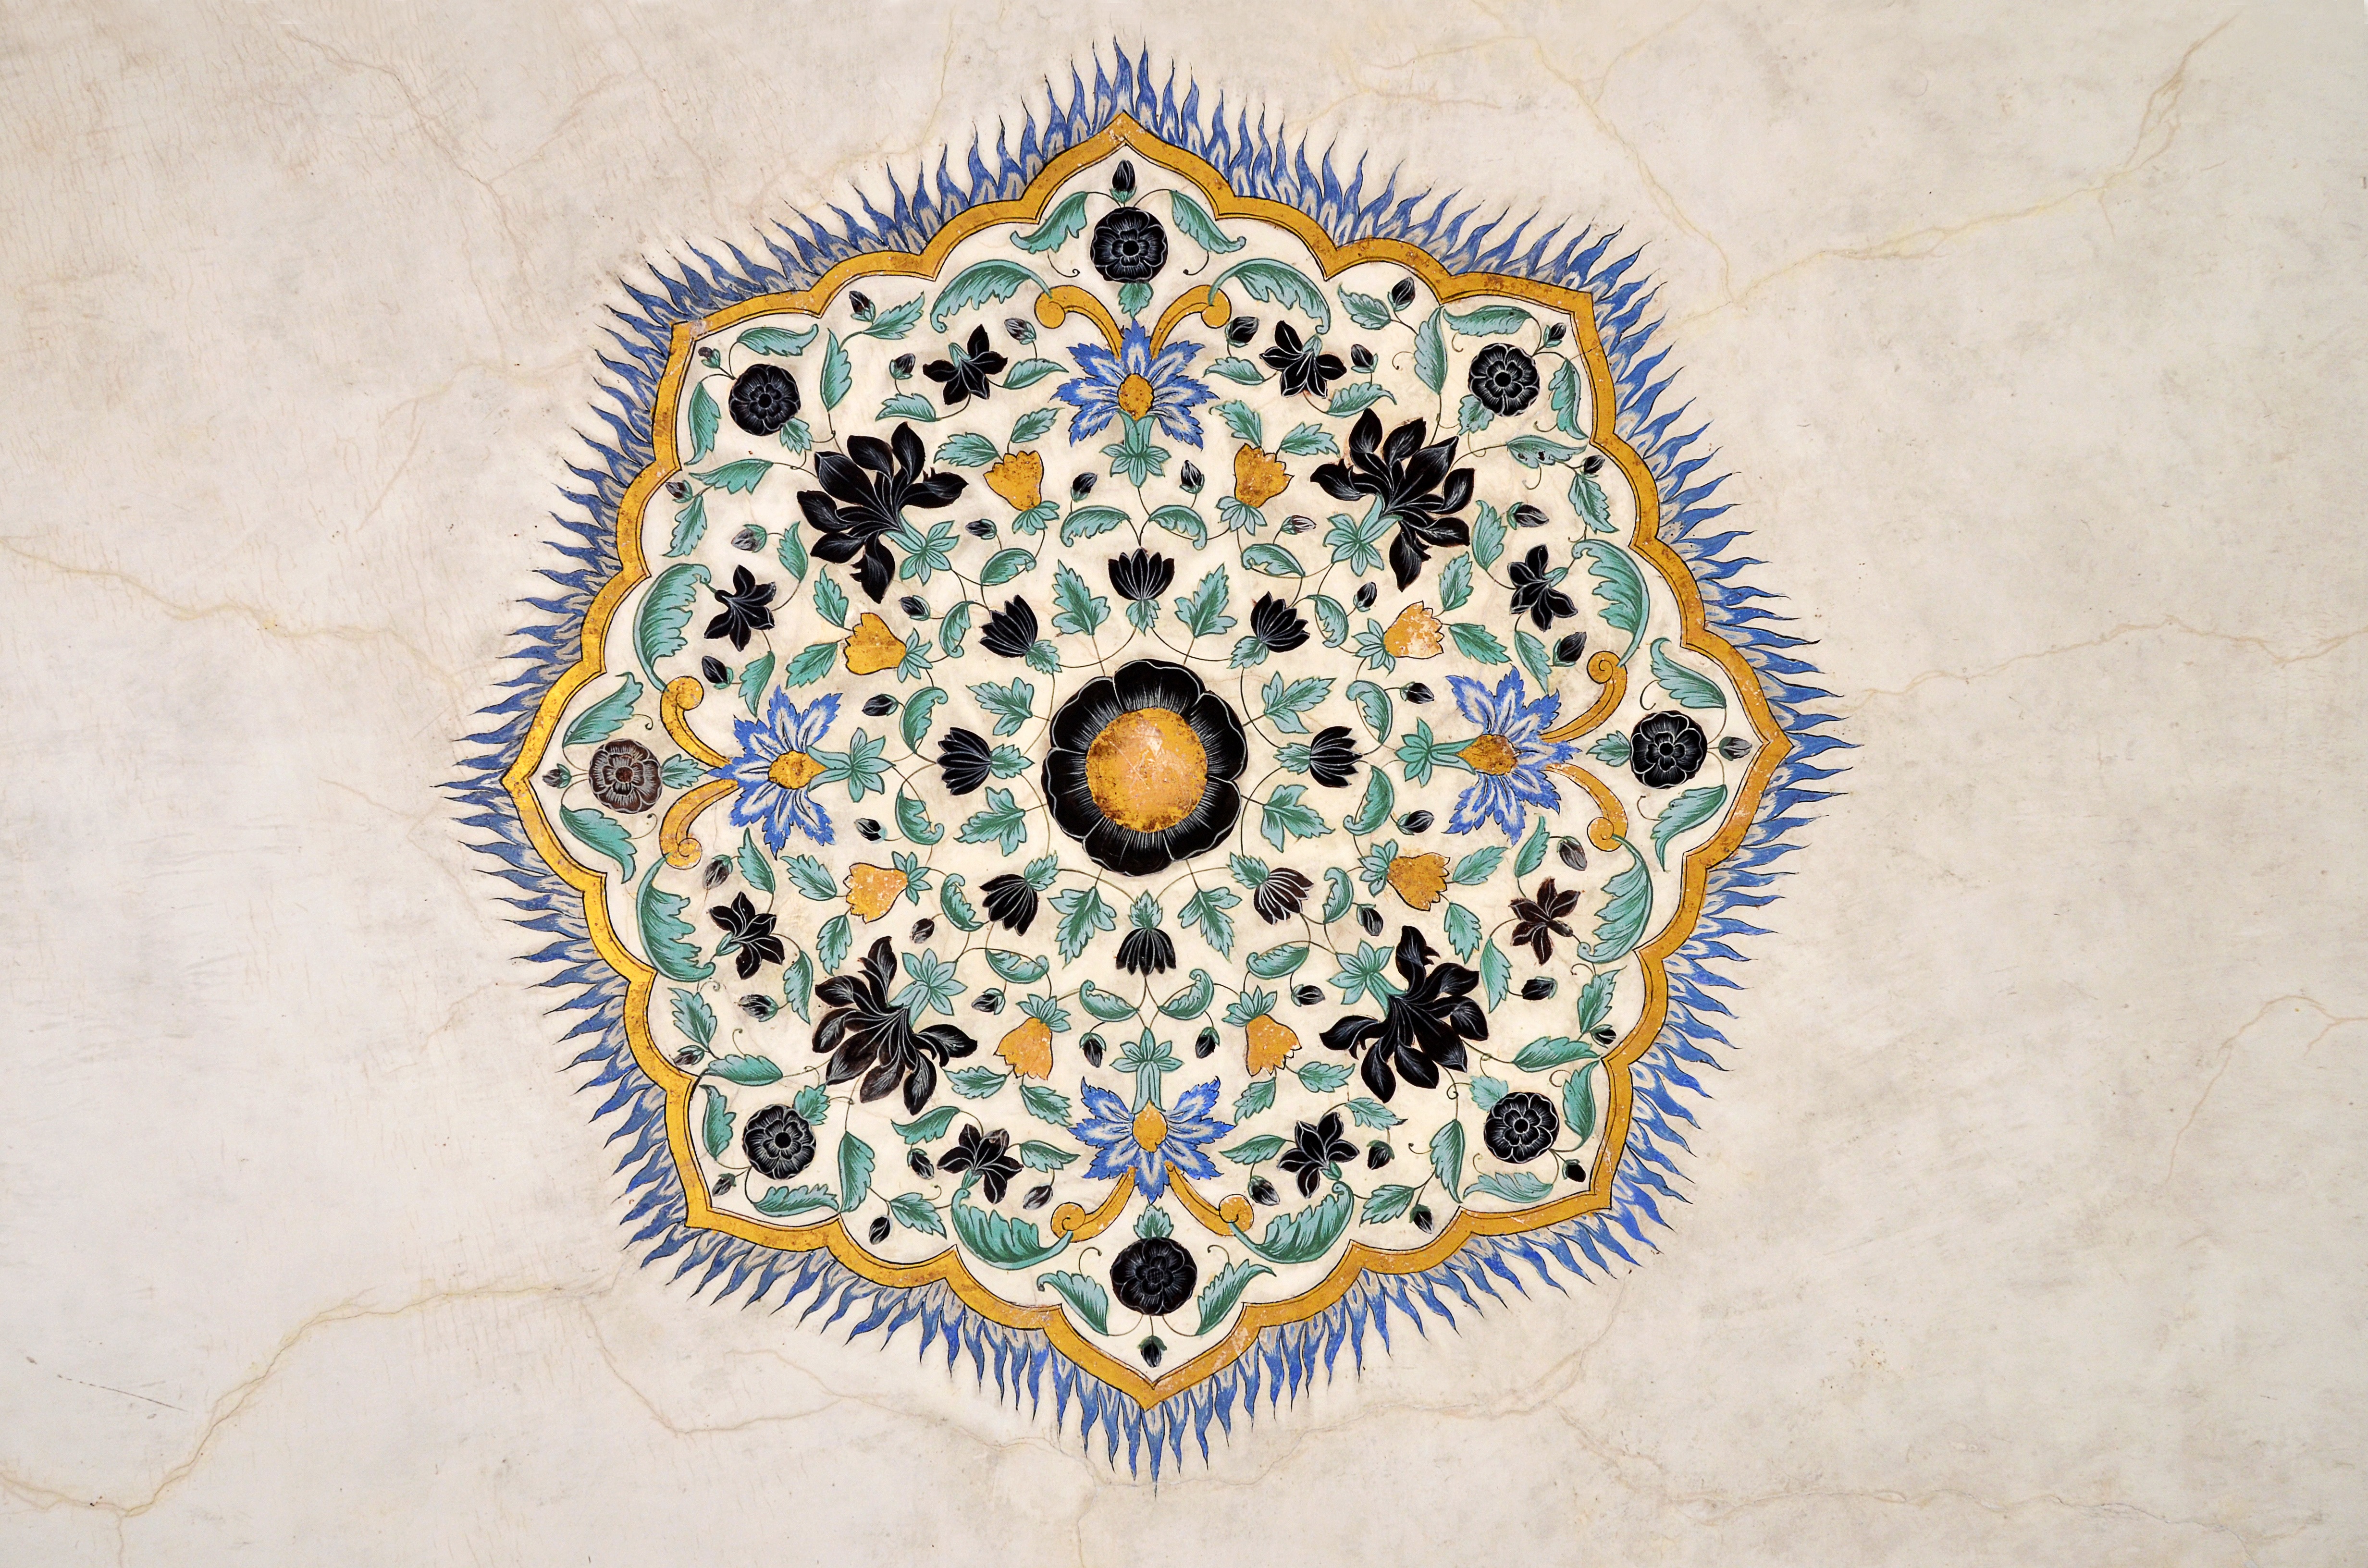
pattern, blue, material, circle, crochet, textile, art, design, symmetry, flooring, doily, painted flowers, eight sides